Karl Zangemeister

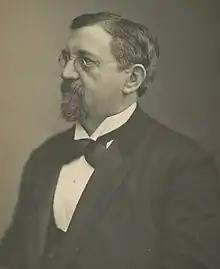
Karl Zangemeister, 1894

Karl Friedrich Wilhelm Zangemeister (28 November 1837, in Hallungen, Saxe-Coburg and Gotha – 8 June 1902, in Heidelberg) was a German librarian and philologist.